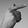
ASL letter: G